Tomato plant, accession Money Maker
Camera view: bottom (45 deg); turntable rotation: 0 degrees
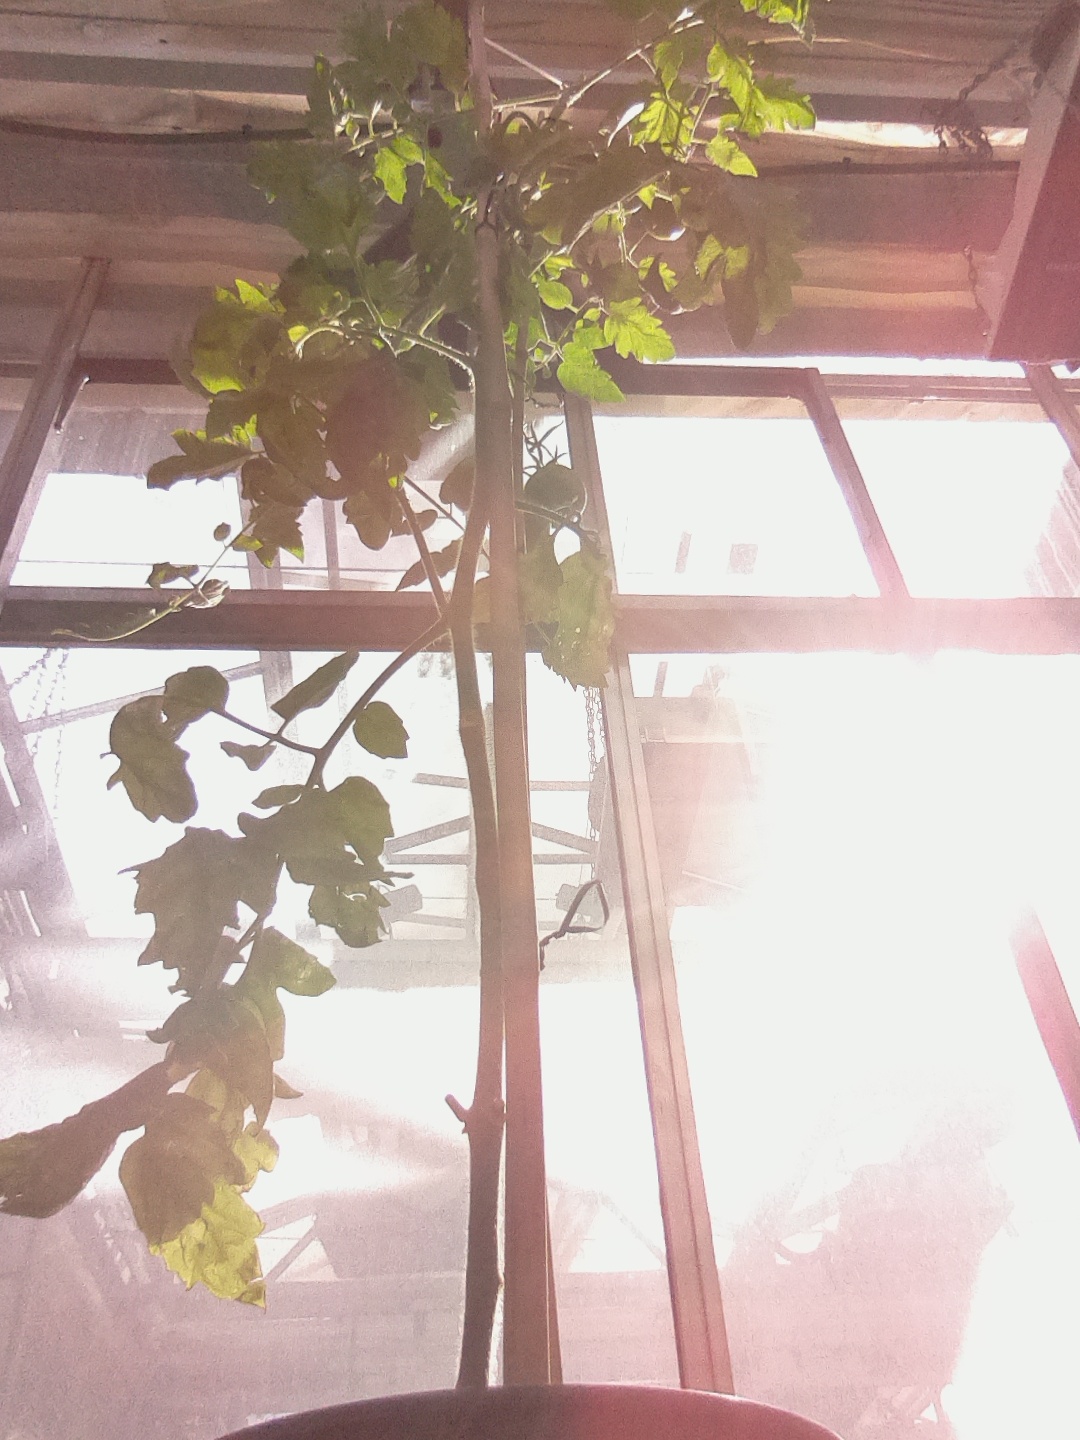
BBCH growth stage 76: 60%-70% of final fruit size